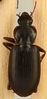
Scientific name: Calathus advena
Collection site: Niwot Ridge Mountain Research Station Site (NIWO), plot NIWO_007